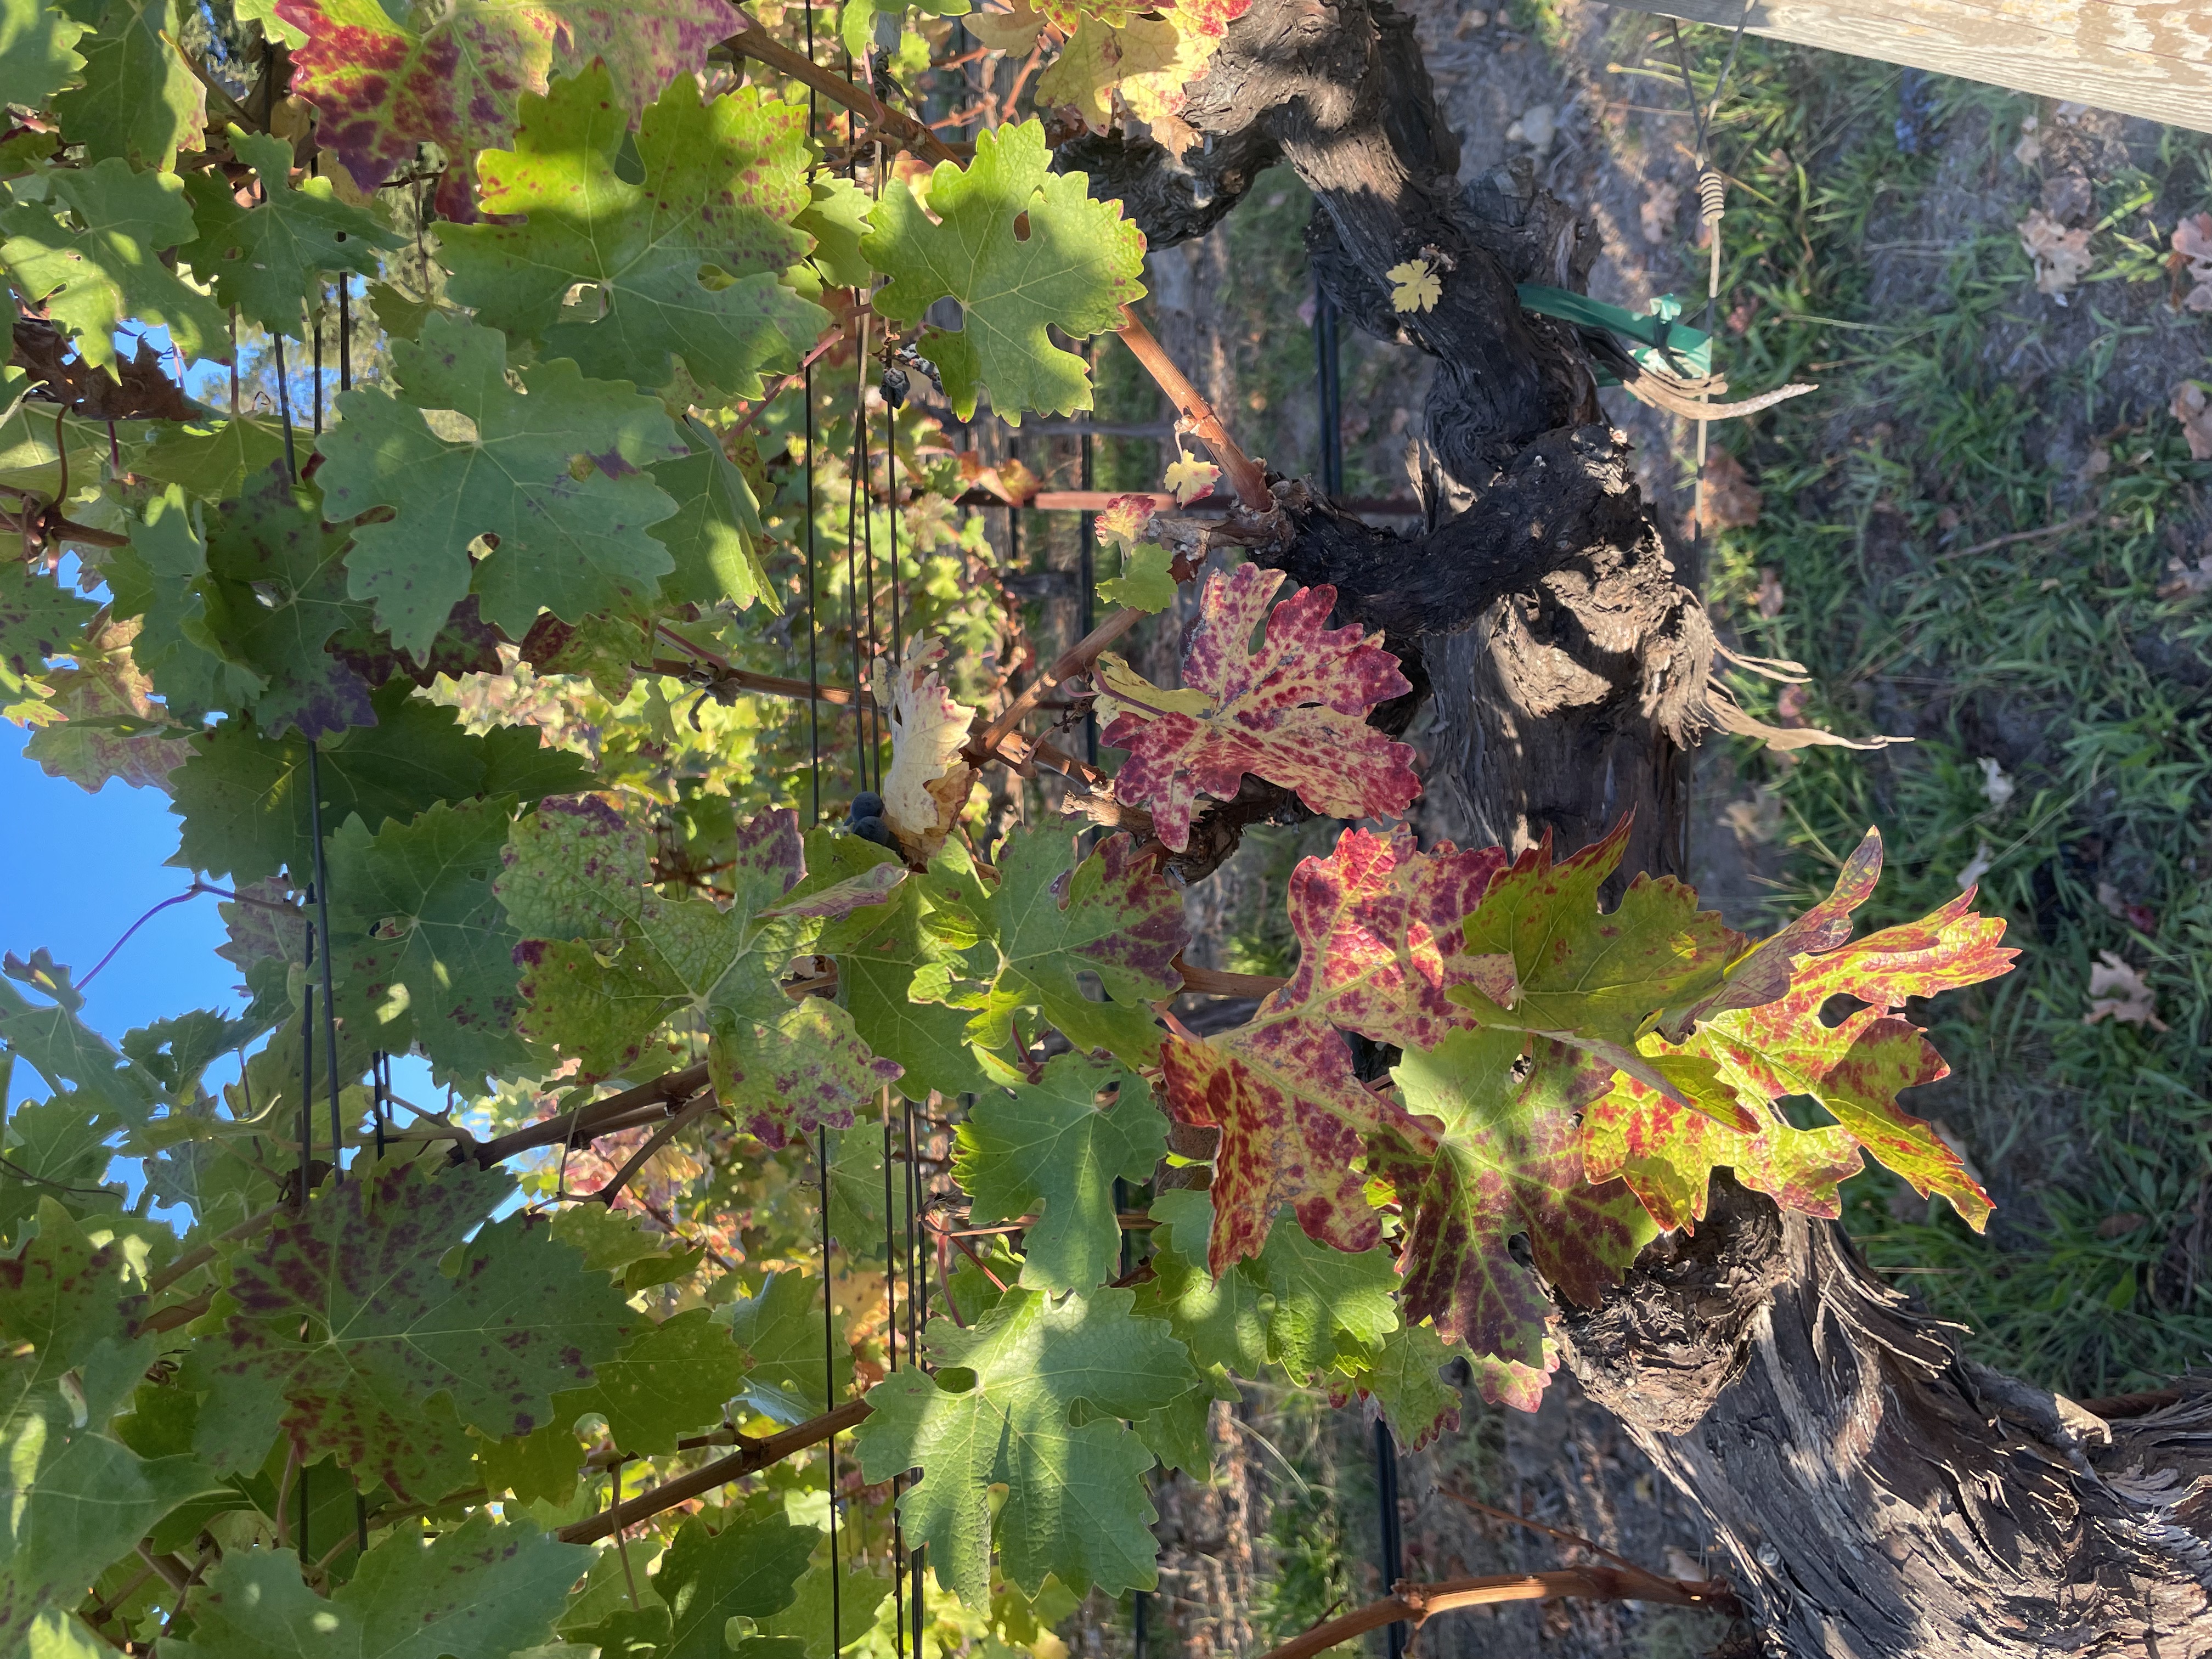
Label: Leafroll 3